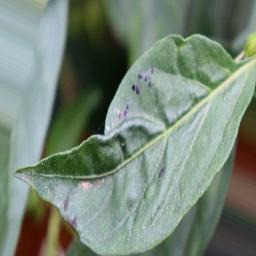
Label: mites_and_trips